Haider Mahmoud

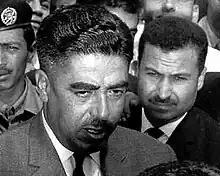
Former Jordanian Prime Minister Wasfi Al Tal, seen behind him is Chief Anchor at the Jordanian Radio, Haider Mahmoud, in the late 1960s

Mahmoud was granted several Arab and International awards and medals, including the King Abdullah II Award for Innovation in the Field of Literature (Jordan, 2004), The Independence Medal of First Order (Jordan, 1991), Medal of the Republic of the Supreme Order (Tunisia, 1999), Ibn Khafaja Award for Poetry (Spain, 1986).